Kallang

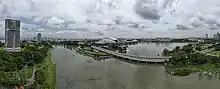
Kallang River panorama facing west towards the National Stadium

The mukim of Kallang (alternatively spelled as "Kalang") was roughly bounded by Upper Serangoon Road, Serangoon Road and the Kallang River to its west; Upper Paya Lebar Road to its north and east; Paya Lebar Road to its east; and Geylang Road to its south. The areas that once belonged to the former Kallang mukim are now split among the planning areas of Serangoon, Toa Payoh, Geylang and Kallang. On the other hand, the areas that now form Kallang Planning Area were shared by the now-dissolved mukims of Toa Payoh, Geylang (formerly spelled as "Gelang"), Kallang and various town subdivisions. The modern boundaries of Kallang Planning Area therefore differ from those of the Kallang mukim.